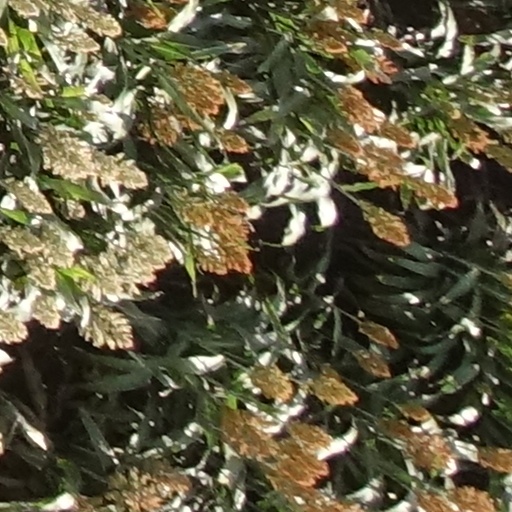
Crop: sorghum